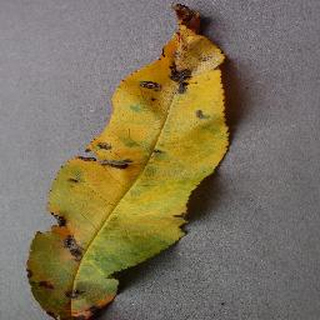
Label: peach_bacterial_spot